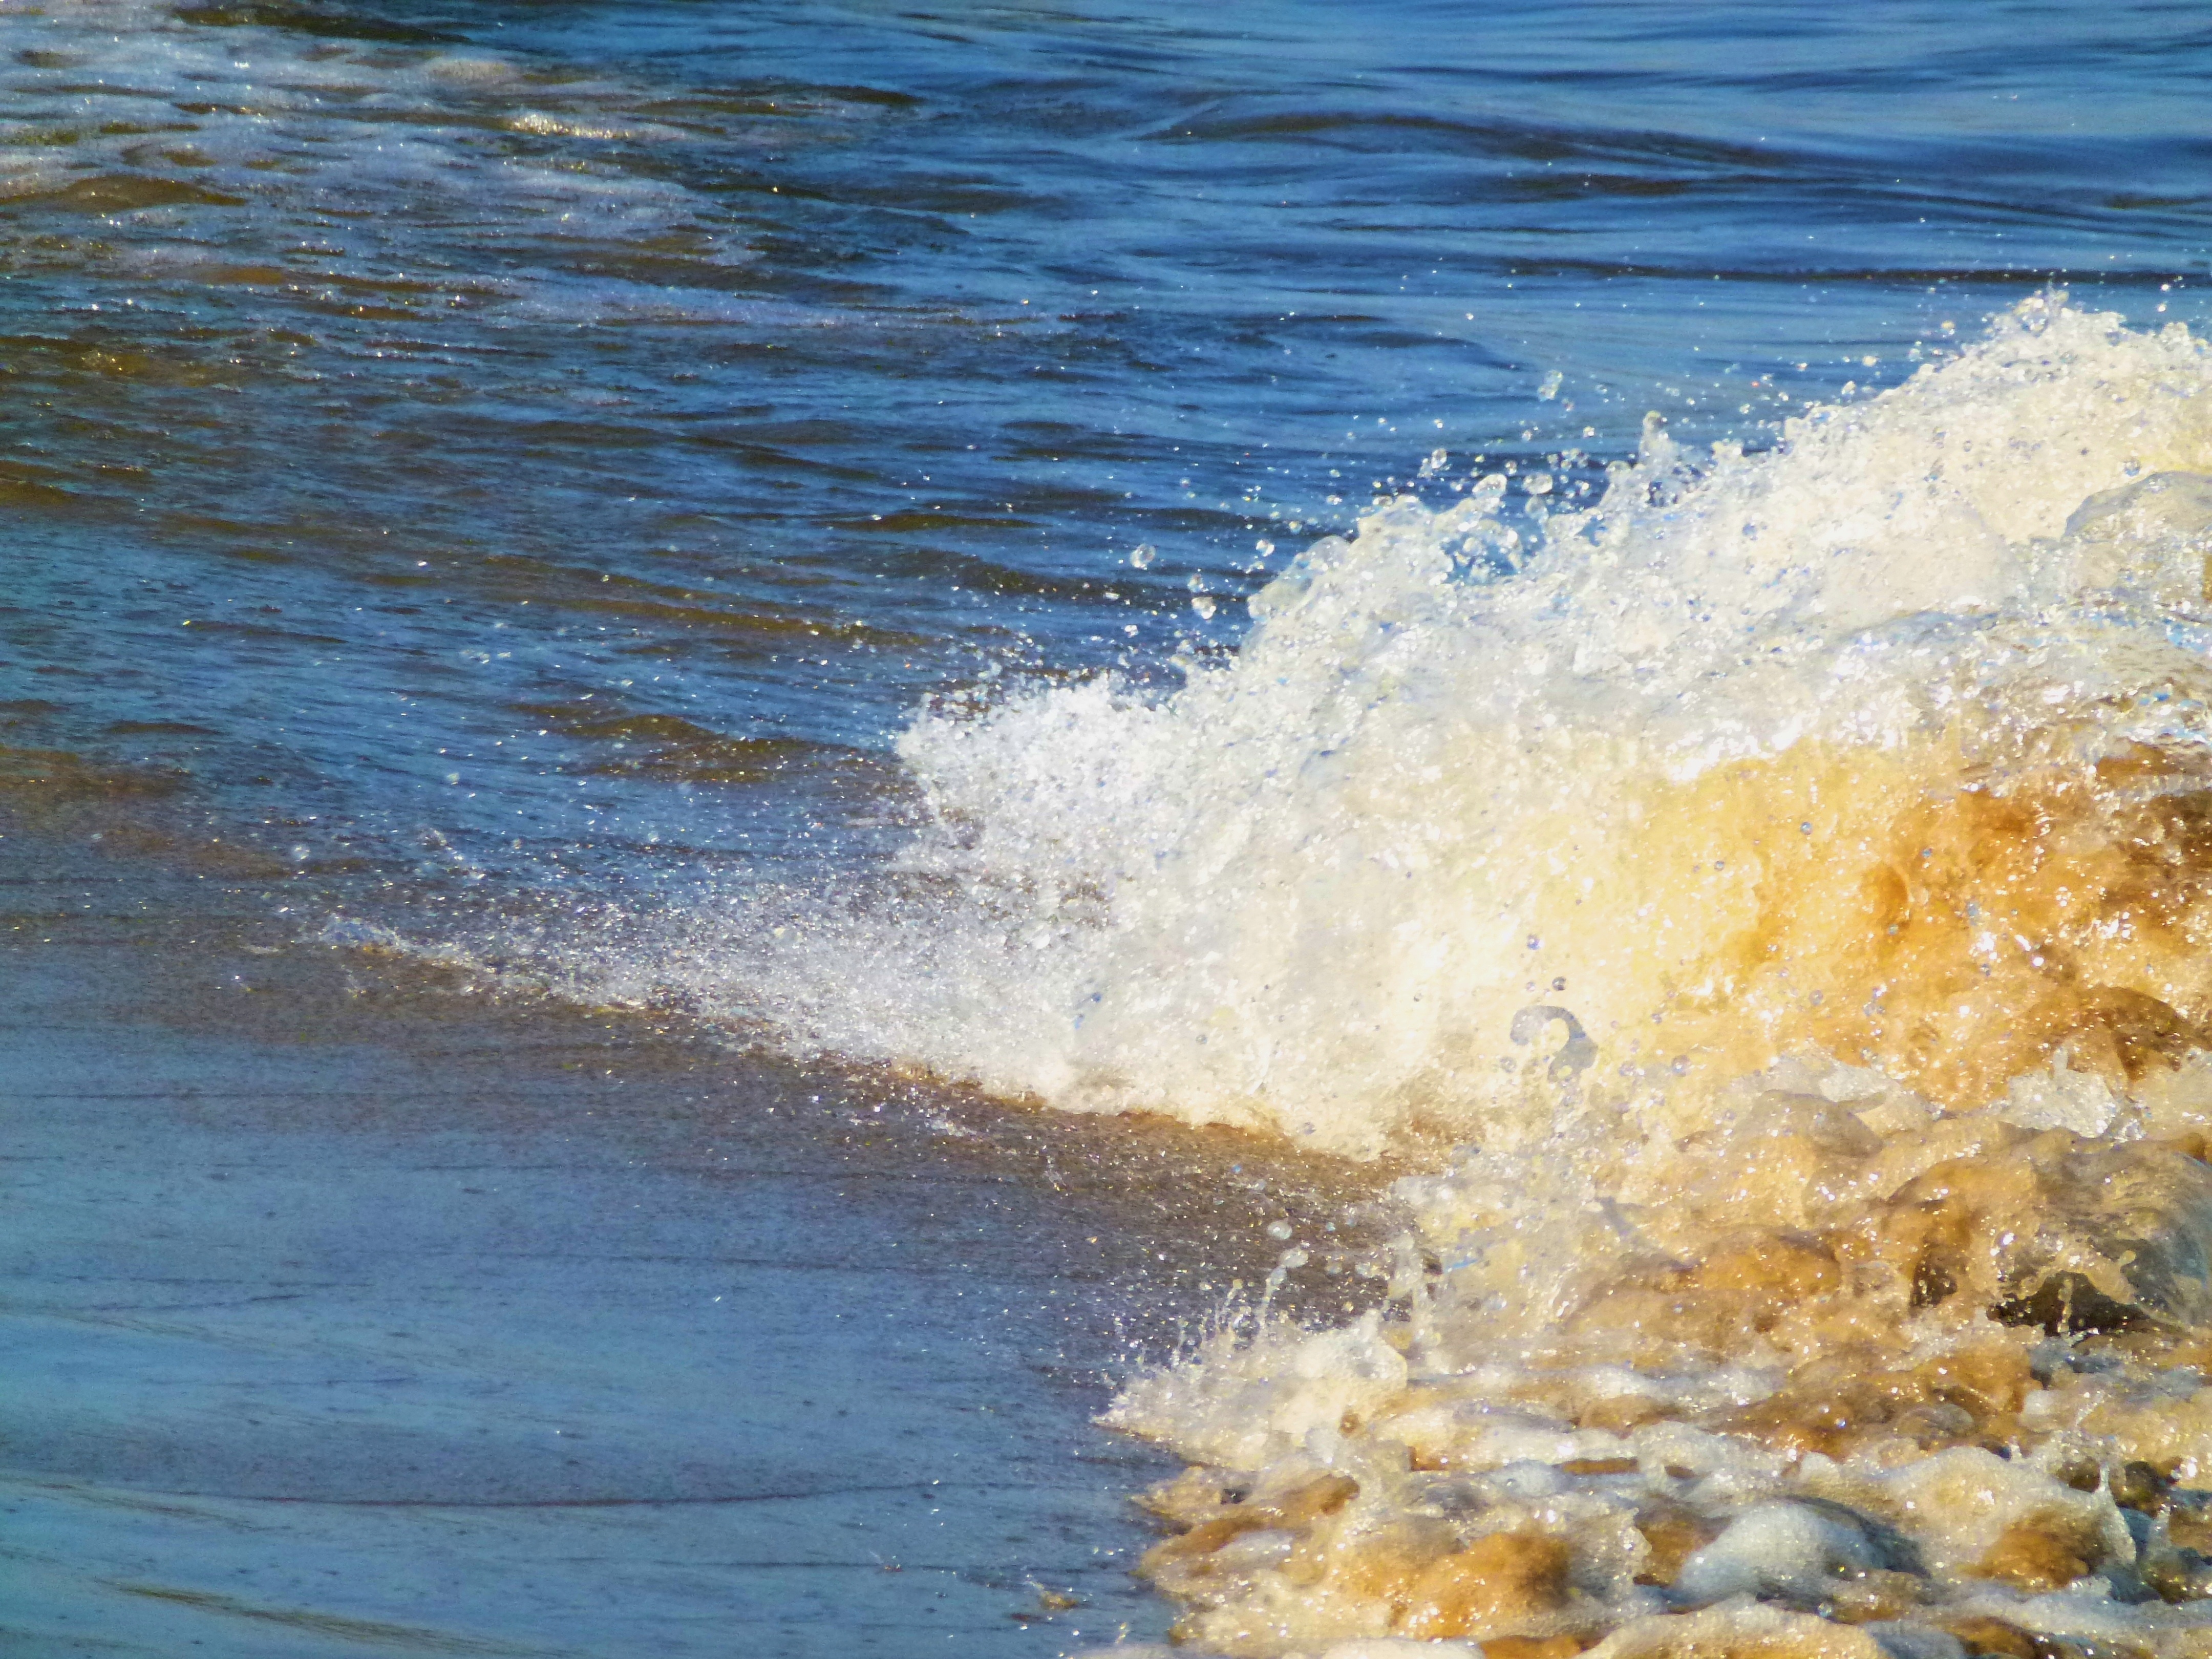
beach, sea, coast, water, sand, ocean, horizon, sunlight, shore, wave, river, ship, boot, port, body of water, maritime, mood, elbe, wind wave